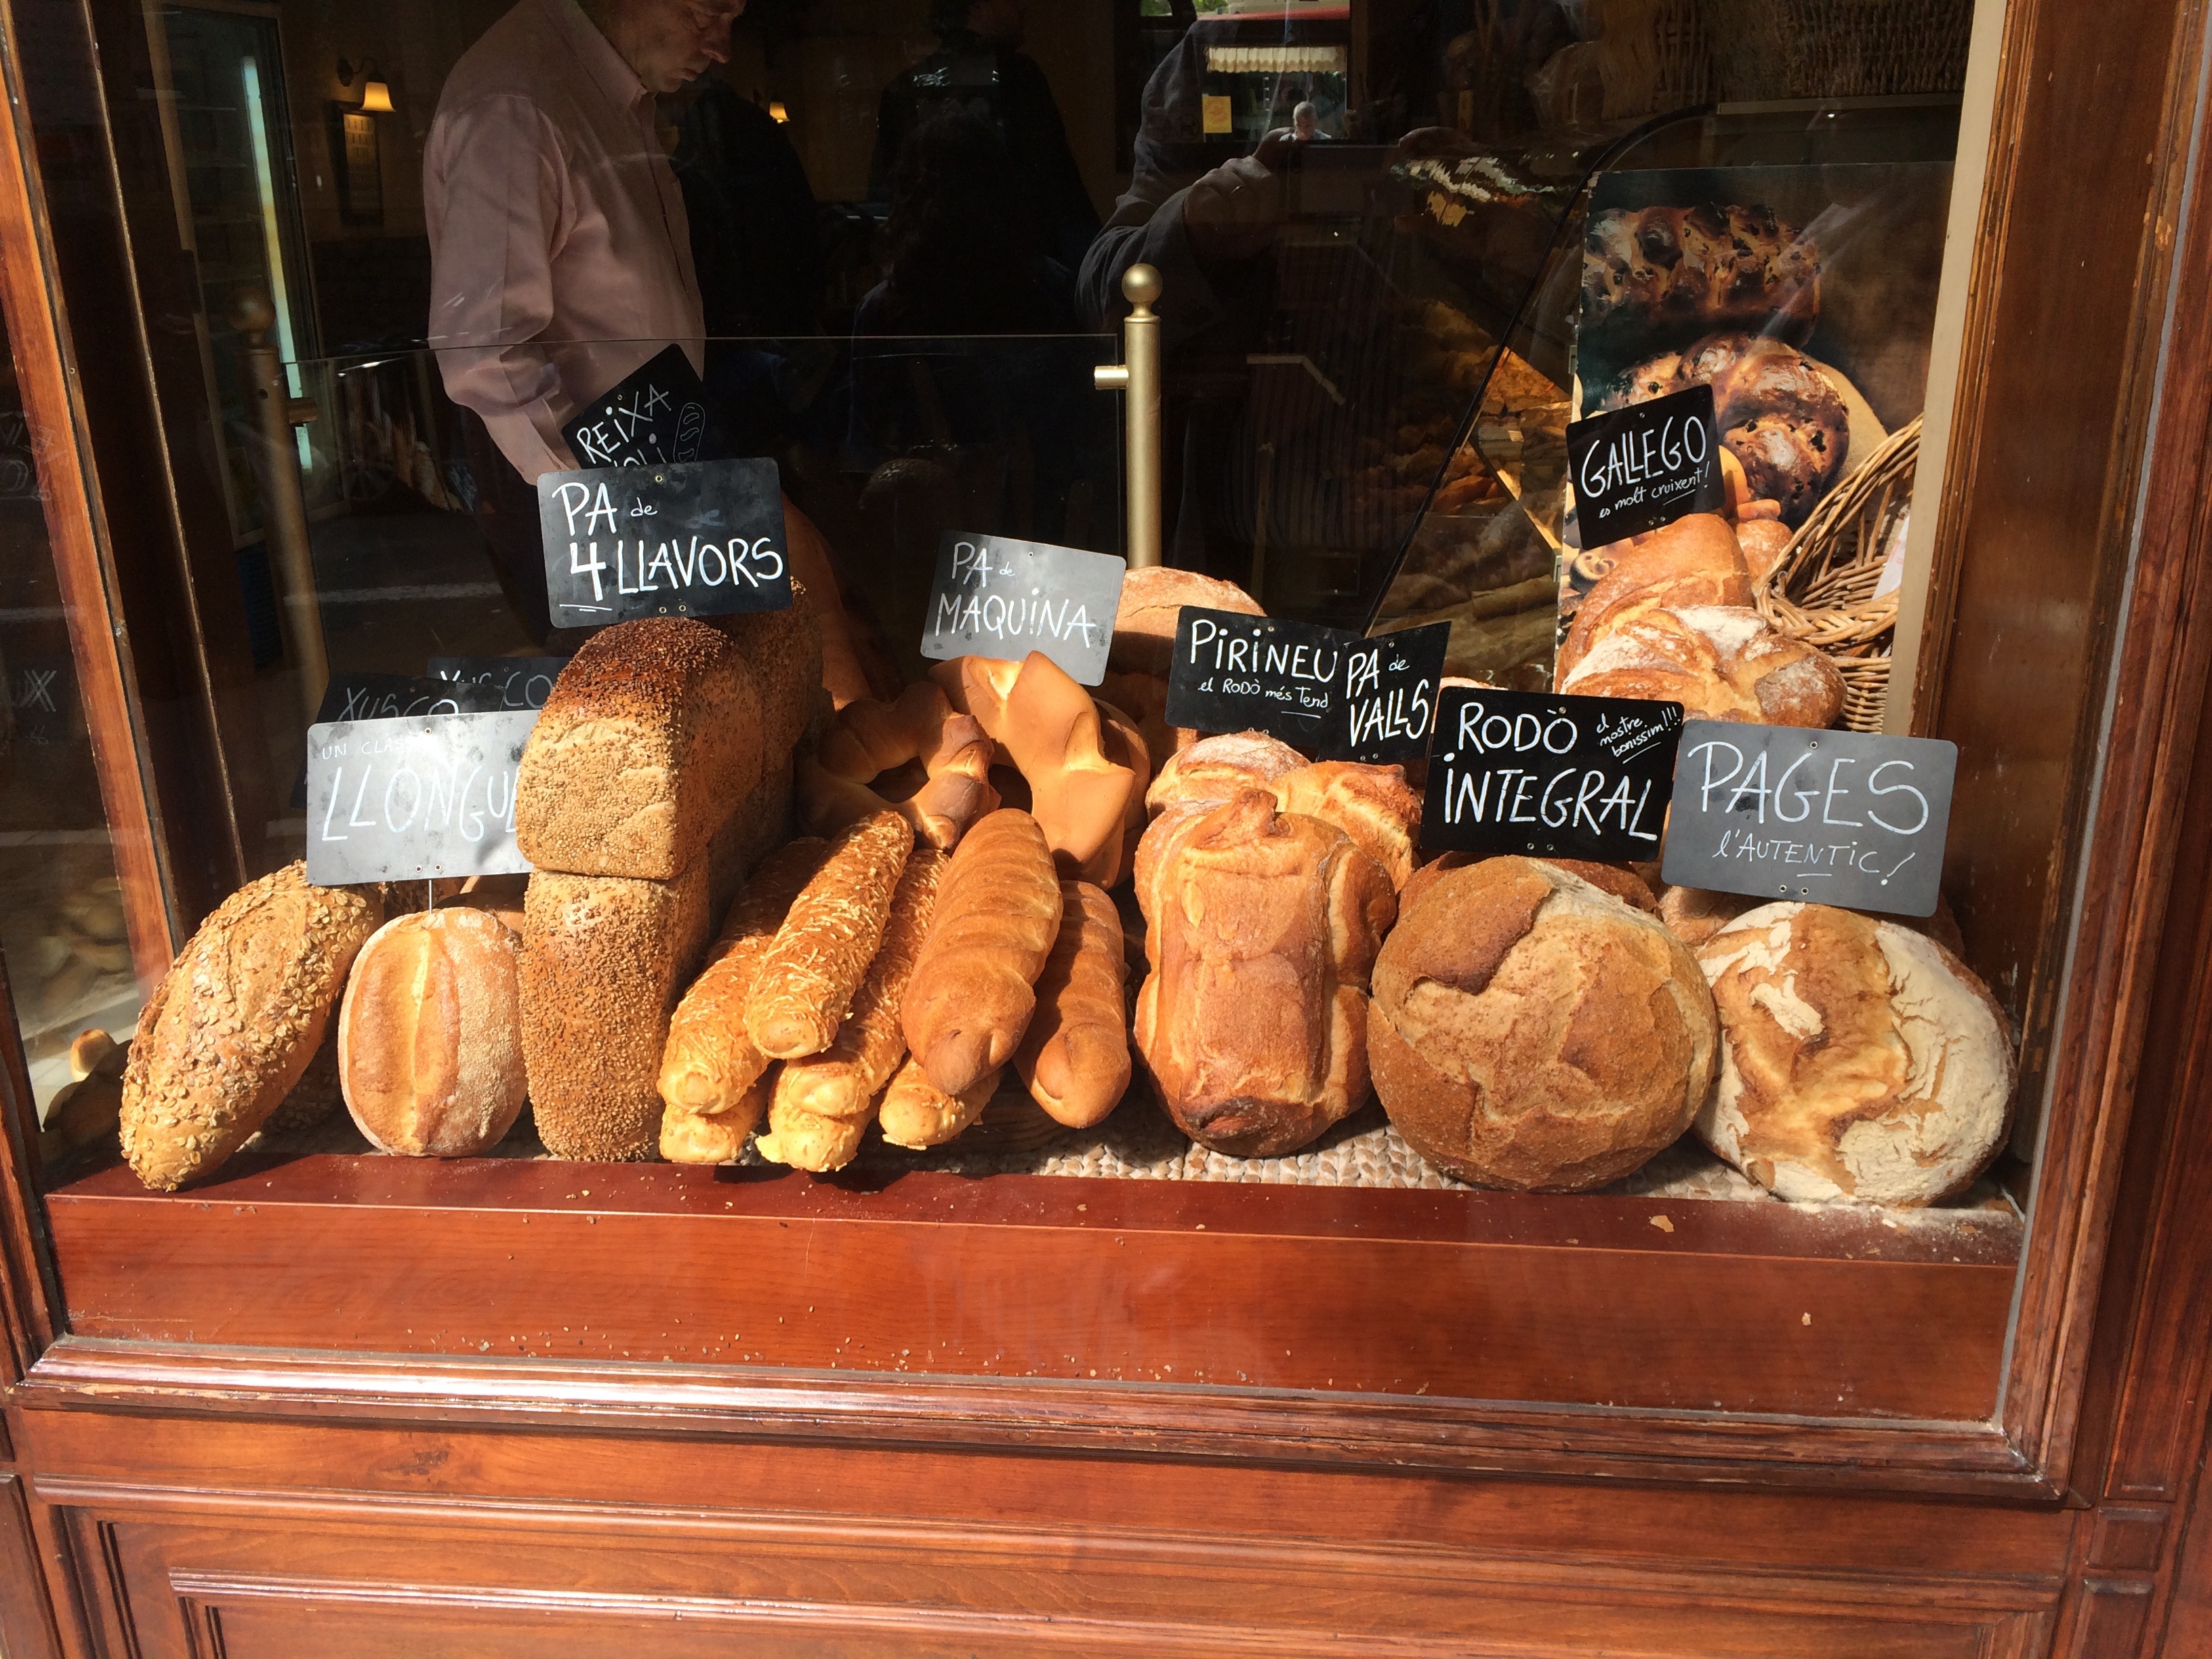
person, meal, food, consumption, baking, bread, bakery, baker, carving, showcase, choice, price, sfilatino